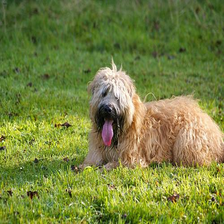
Species: dog
Breed: wheaten terrier